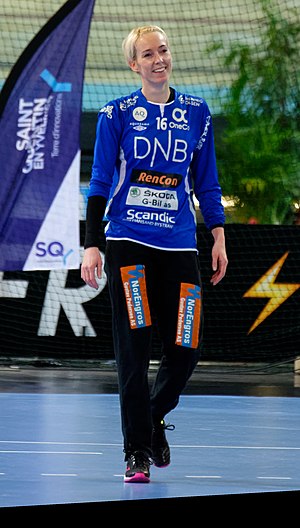
Katrine Lunde Haraldsen
Lunde i 2018
Katrine Lunde Haraldsen er en norsk håndboldspiller, der spiller for Vipers Kristiansand i Norge og Norges håndboldlandshold. Hun har tidligere spillet for Viborg HK siden 1/7-2007, og har tidligere spillet for Hånes IF, KIF, Våg Vipers og Aalborg DH. På det norske landshold har hun spillet 261 kampe og scoret 3 mål og var bl.a. med til at vinde guld ved EM i Ungarn i 2004 og ved EM i Sverige 2006.